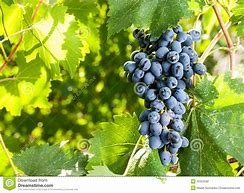
Label: grape